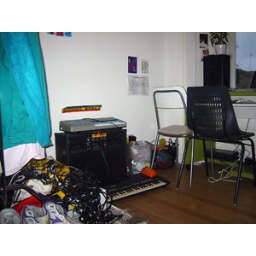
music stuff in my new room, note reed organ, mess of music stuff and green clothes